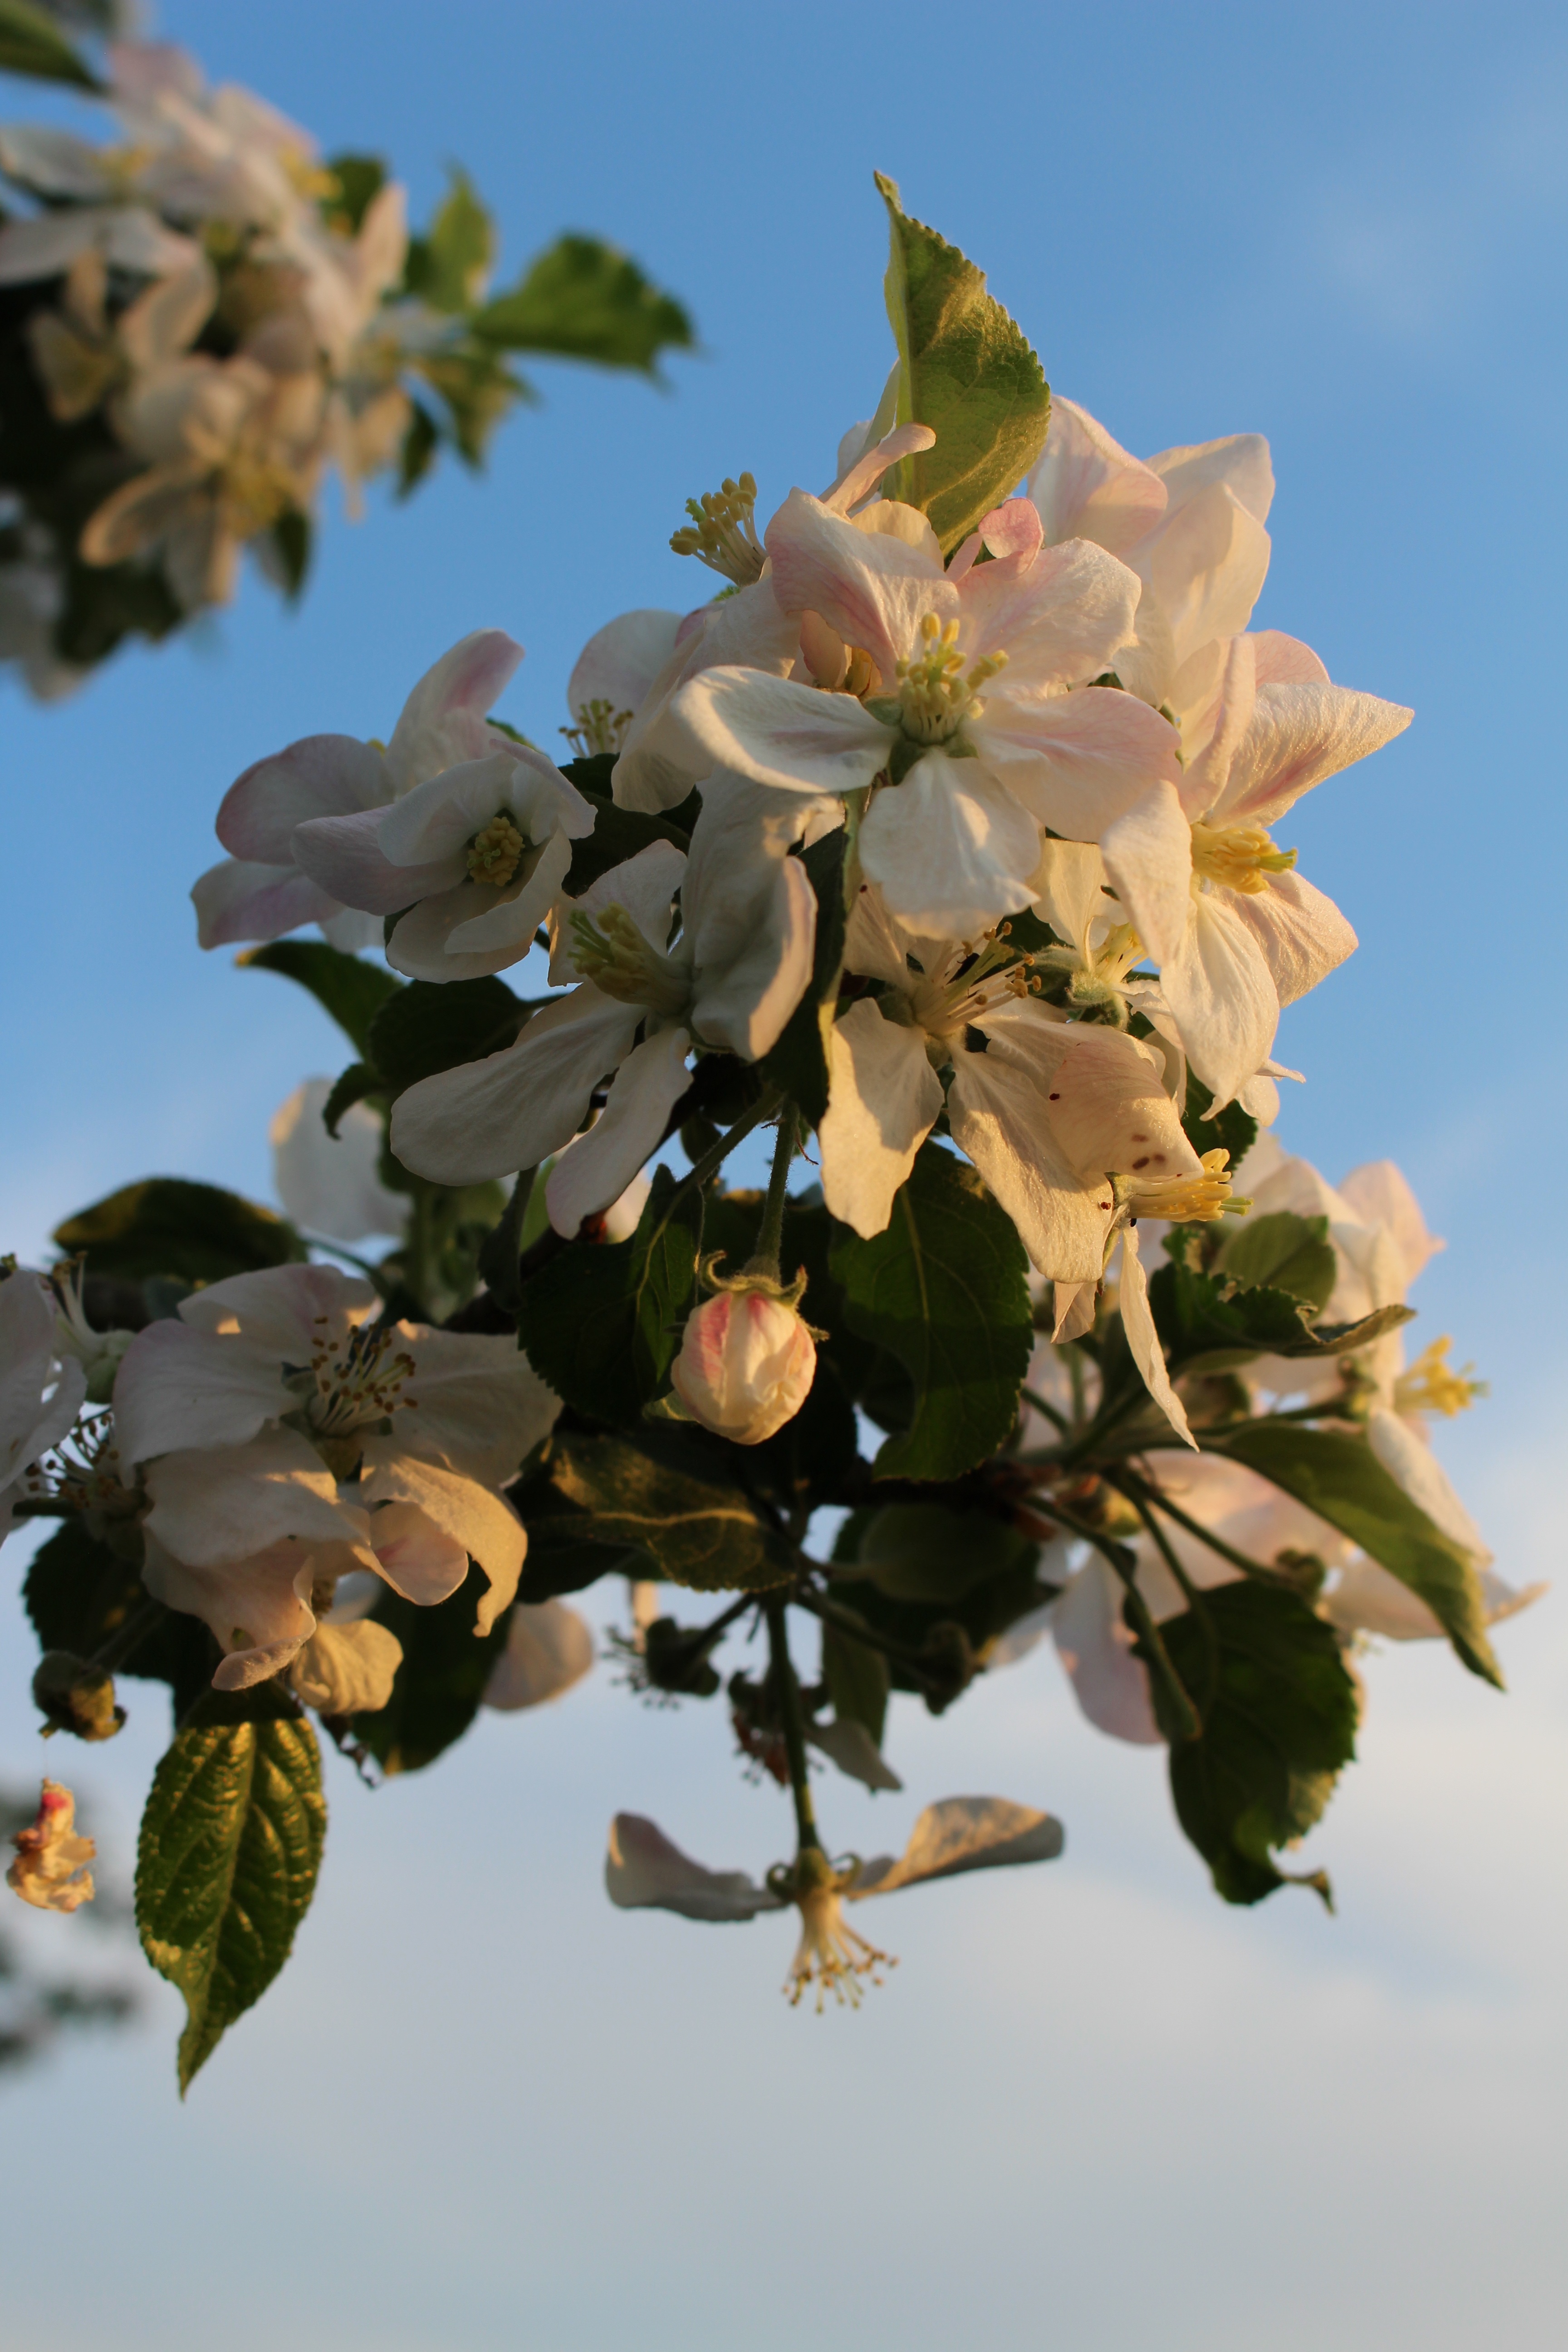
tree, nature, branch, blossom, plant, white, sunlight, leaf, flower, bloom, orchard, spring, produce, autumn, botany, flora, season, shrub, fruit tree, apple tree, macro photography, flowering plant, apple tree blossom, woody plant, land plant